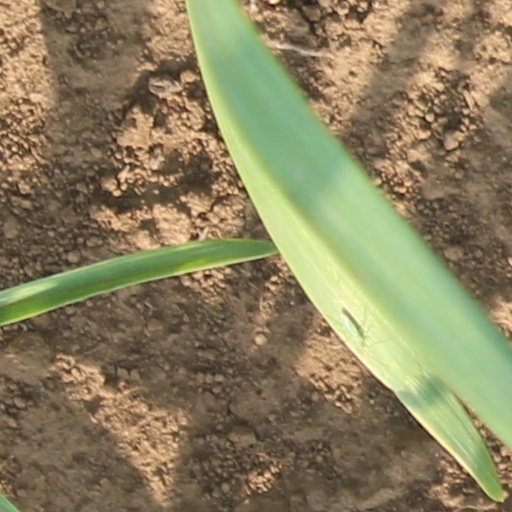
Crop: wheat